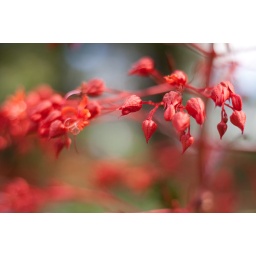
A random red plant I found in Hodge's Gardens.